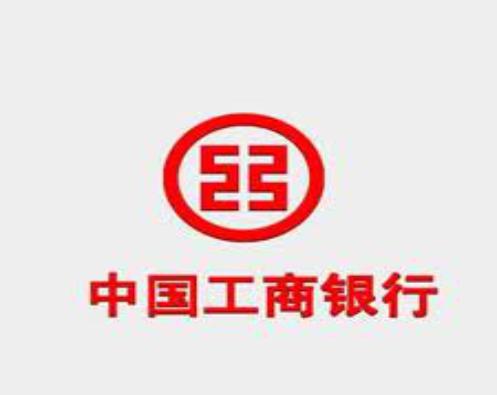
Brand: icbc-3
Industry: Others